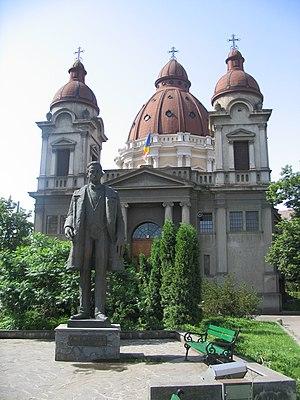
La Roumanie est une république laïque en ce sens que, constitutionnellement, l'État et les communautés religieuses sont indépendants les uns des autres, mais cette séparation est plus proche du système existant au Québec, en Belgique, en Suisse et dans les trois départements français d'Alsace-Moselle, que de la « laïcité à la française ». En effet, l'État rémunère les membres des clergés des religions qu'il reconnaît, et des cours de religion au choix sont offerts par l'école publique. L'État roumain reconnait 18 dénominations sur la trentaine que compte le pays. Les autres confessions sont considérées comme des sectes et ne bénéficient pas des mêmes avantages.
La Transylvanie, du latin trans-silvam : « au-delà des forêts » également appelée Ardeal ou Transilvania en roumain, Erdély en hongrois et Siebenbürgen en allemand, est une région du centre-ouest de la Roumanie.
La Roumanie est un État d'Europe de l'Est, le septième pays le plus peuplé de l'Union européenne et le neuvième par sa superficie. La géographie du pays est structurée par les Carpates, le Danube et le littoral de la mer Noire. Située aux confins de l'Europe du Sud-Est et de l'Europe centrale et orientale, la Roumanie a comme pays frontaliers la Hongrie, l'Ukraine, la Moldavie, la Bulgarie et la Serbie.